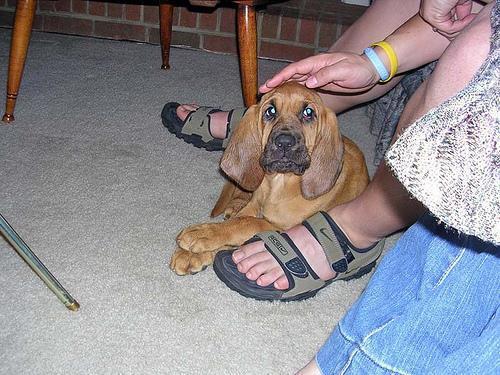
bloodhound